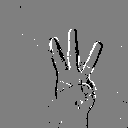
ASL letter: w